History of steam road vehicles

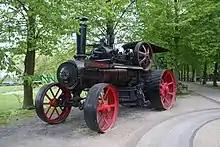
An early Kemna Steam ploughing engine

In 1871 Julius Kemna, a German industrialist, started selling English steam threshing systems. A couple of years later Kemna started producing various other steam-powered vehicles (such as road rollers) but also high quality steam ploughing engines and road steamers.